Douglas R. Docker

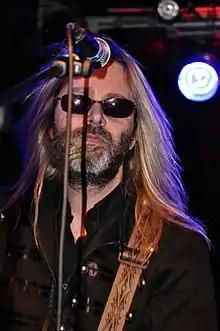
Douglas R. Docker performing live (May 2012)

Douglas R. Docker (born 16 June 1967) is an American-French musician, singer, songwriter and producer known for his work with Docker's Guild, a progressive-metal space opera, and as a member of Cheap Prick, an Italian Cheap Trick tribute act. He has also worked with artists including Shining Line and Tony Mills. Docker is also the founder and owner of the Black Swan Rock School of Music, a music and ESL teaching facility located in Italy.